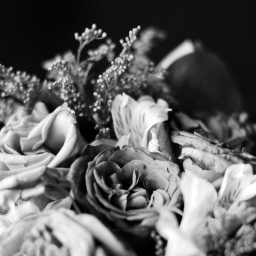
A home studio picture of a bouquet of flowers I received a few years back in Black and White